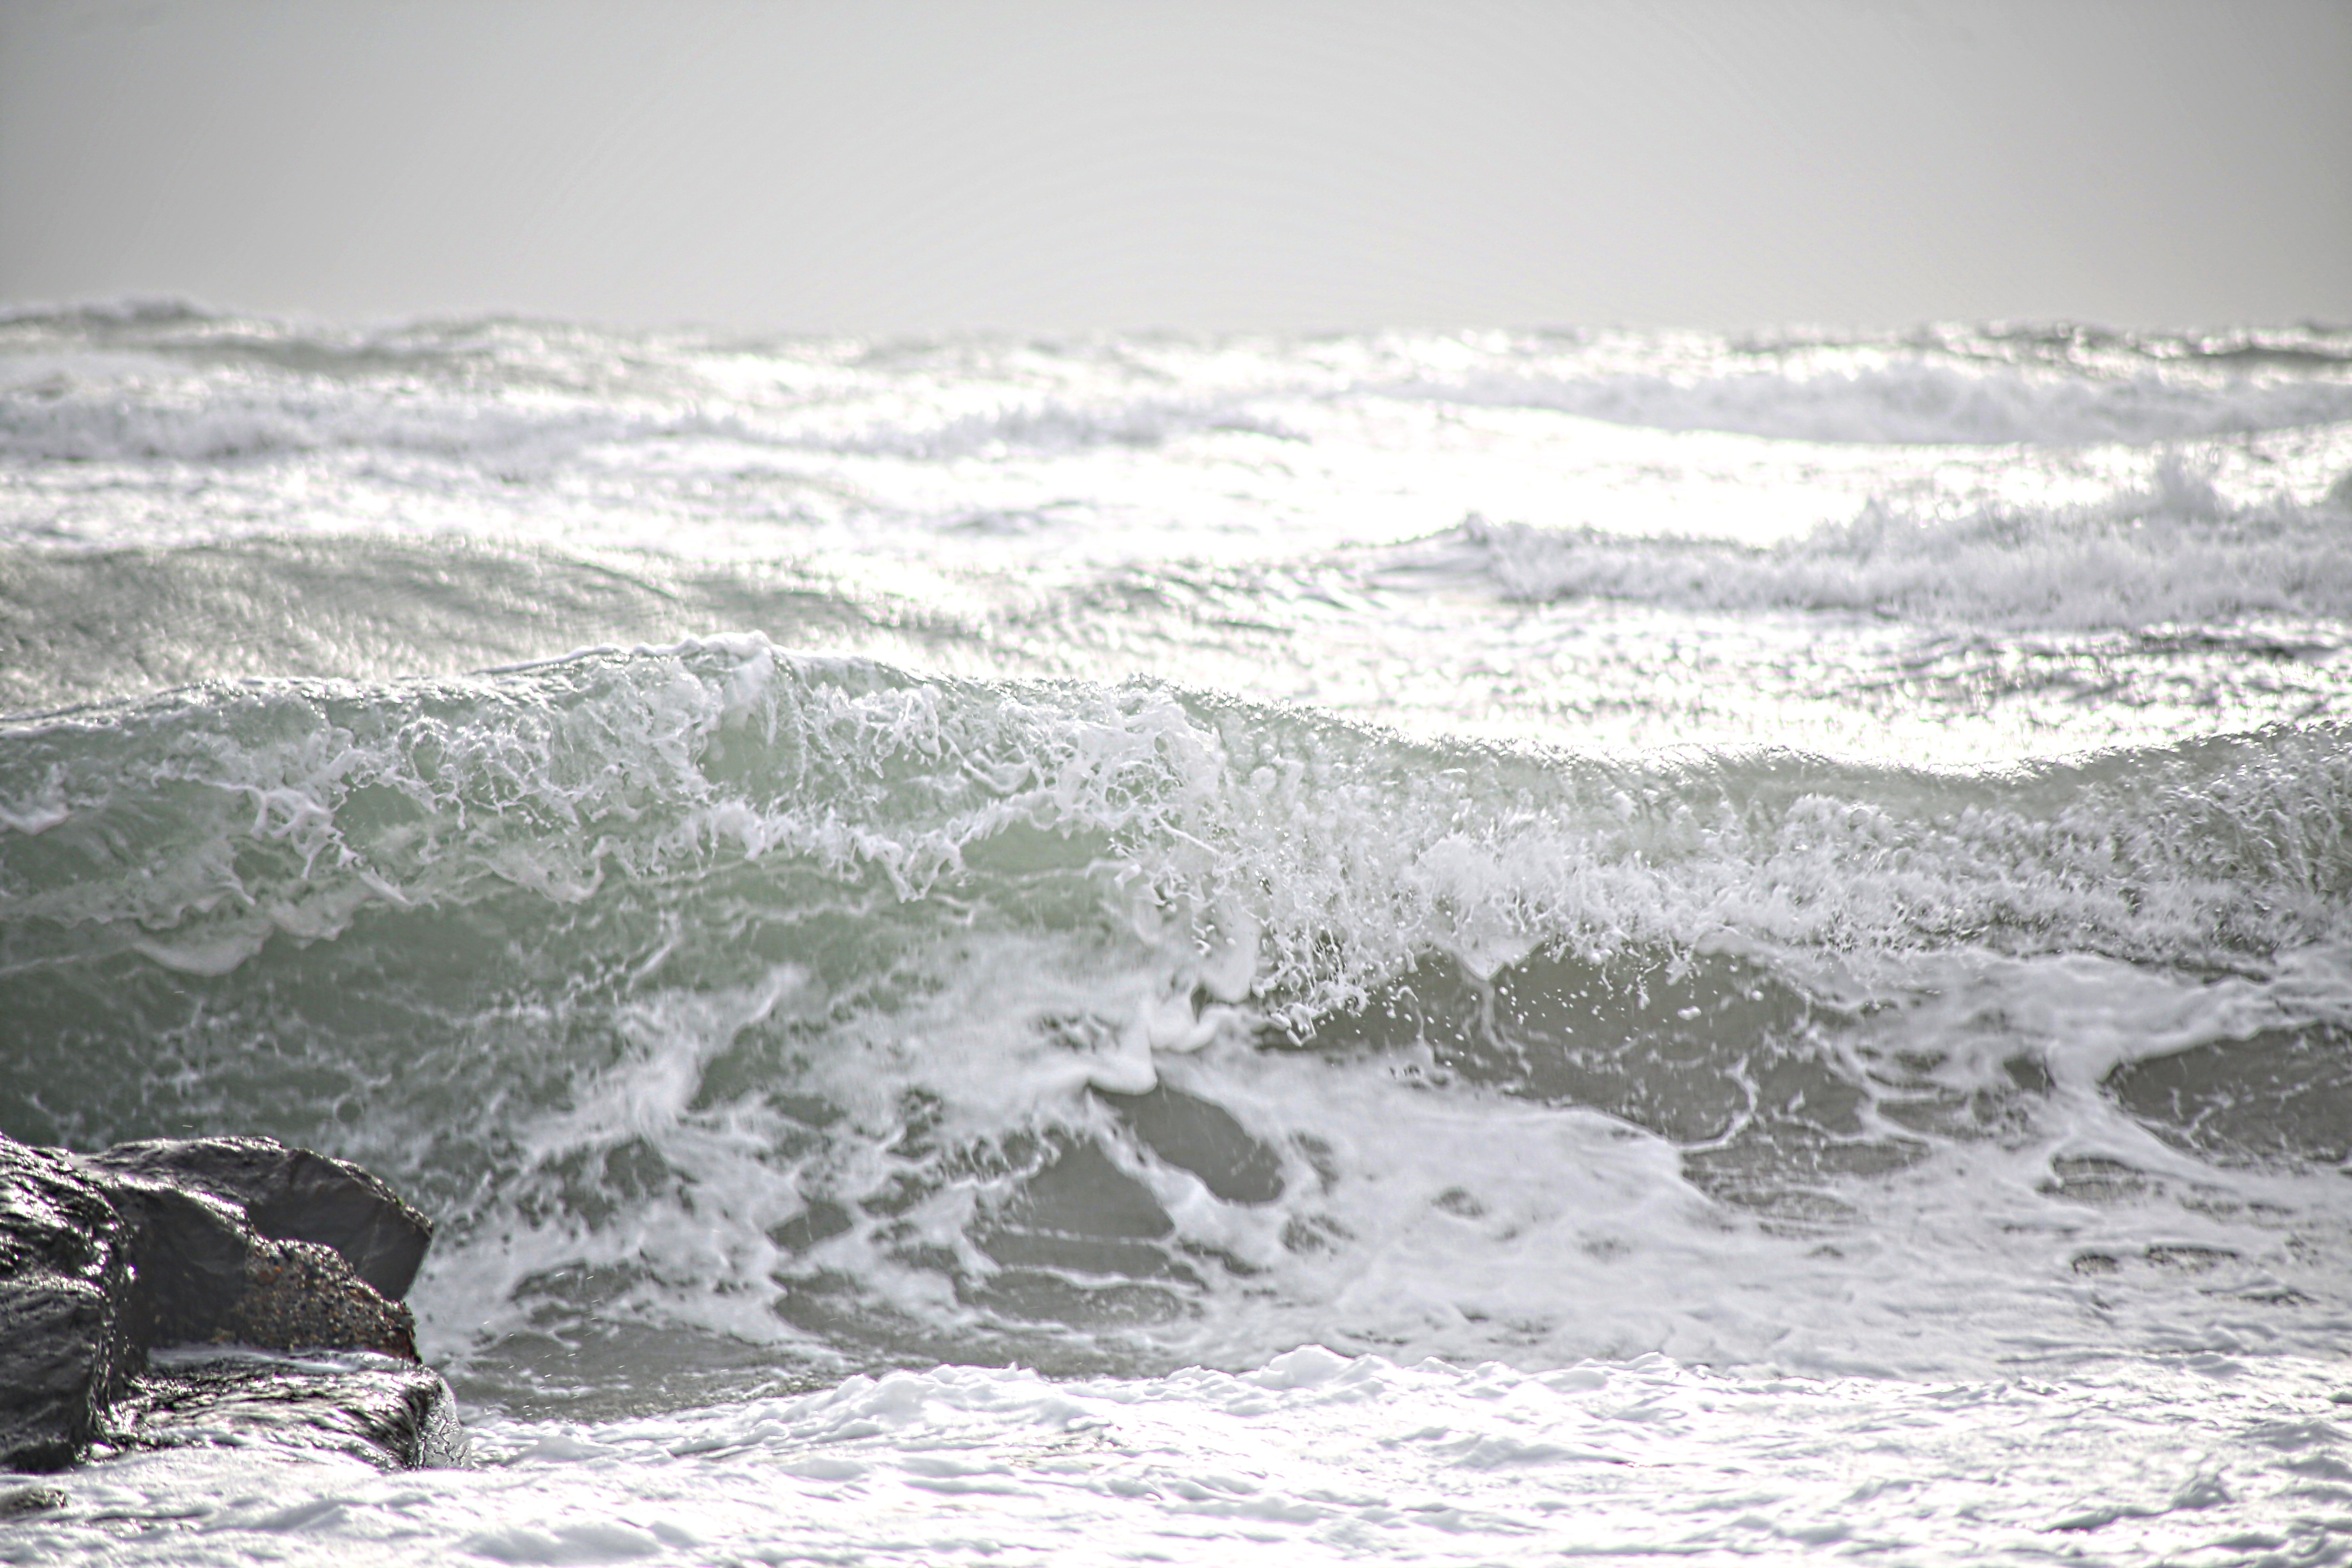
beach, landscape, sea, coast, water, nature, ocean, shore, wave, wind, weather, storm, rapid, movement, scum, geological phenomenon, wind wave